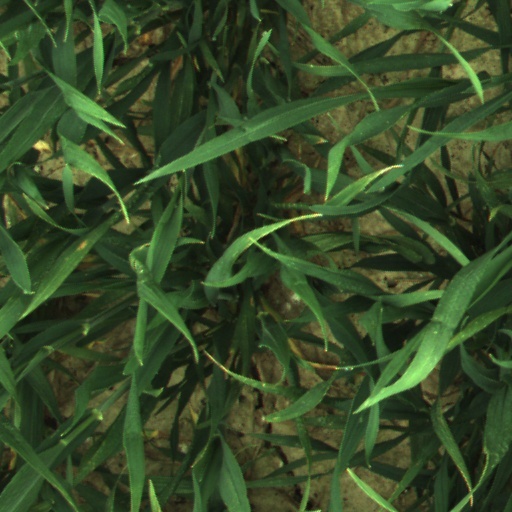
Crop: wheat